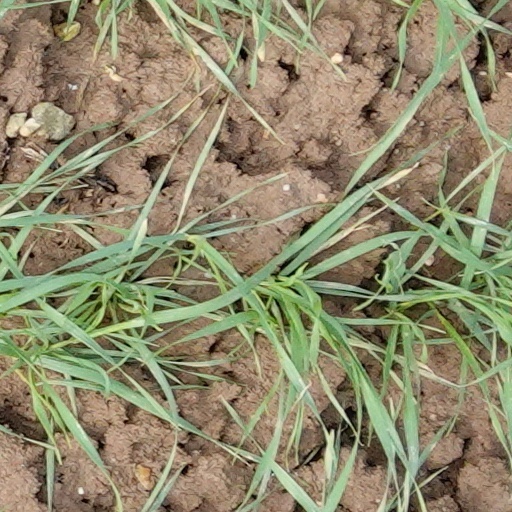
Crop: wheat